English Channel

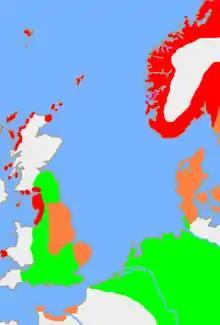
The approximate extent of Old Norse and related languages in the early 10th century around the North Sea.

Remnants of a Mesolithic boatyard have been found on the Isle of Wight. Wheat was traded across the Channel about 8,000 years ago. "... Sophisticated social networks linked the Neolithic front in southern Europe to the Mesolithic peoples of northern Europe." The Ferriby Boats, Hanson Log Boats and the later Dover Bronze Age Boat could carry a substantial cross-Channel cargo.